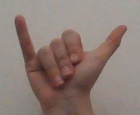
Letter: ya